A Manhã do Mundo

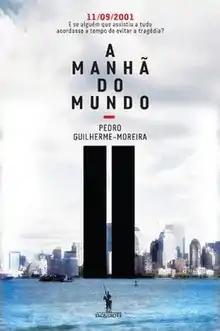
First edition (Portuguese)

A Manhã do Mundo (literally The Morning of the World) is a debut novel by the Portuguese writer Pedro Guilherme-Moreira.